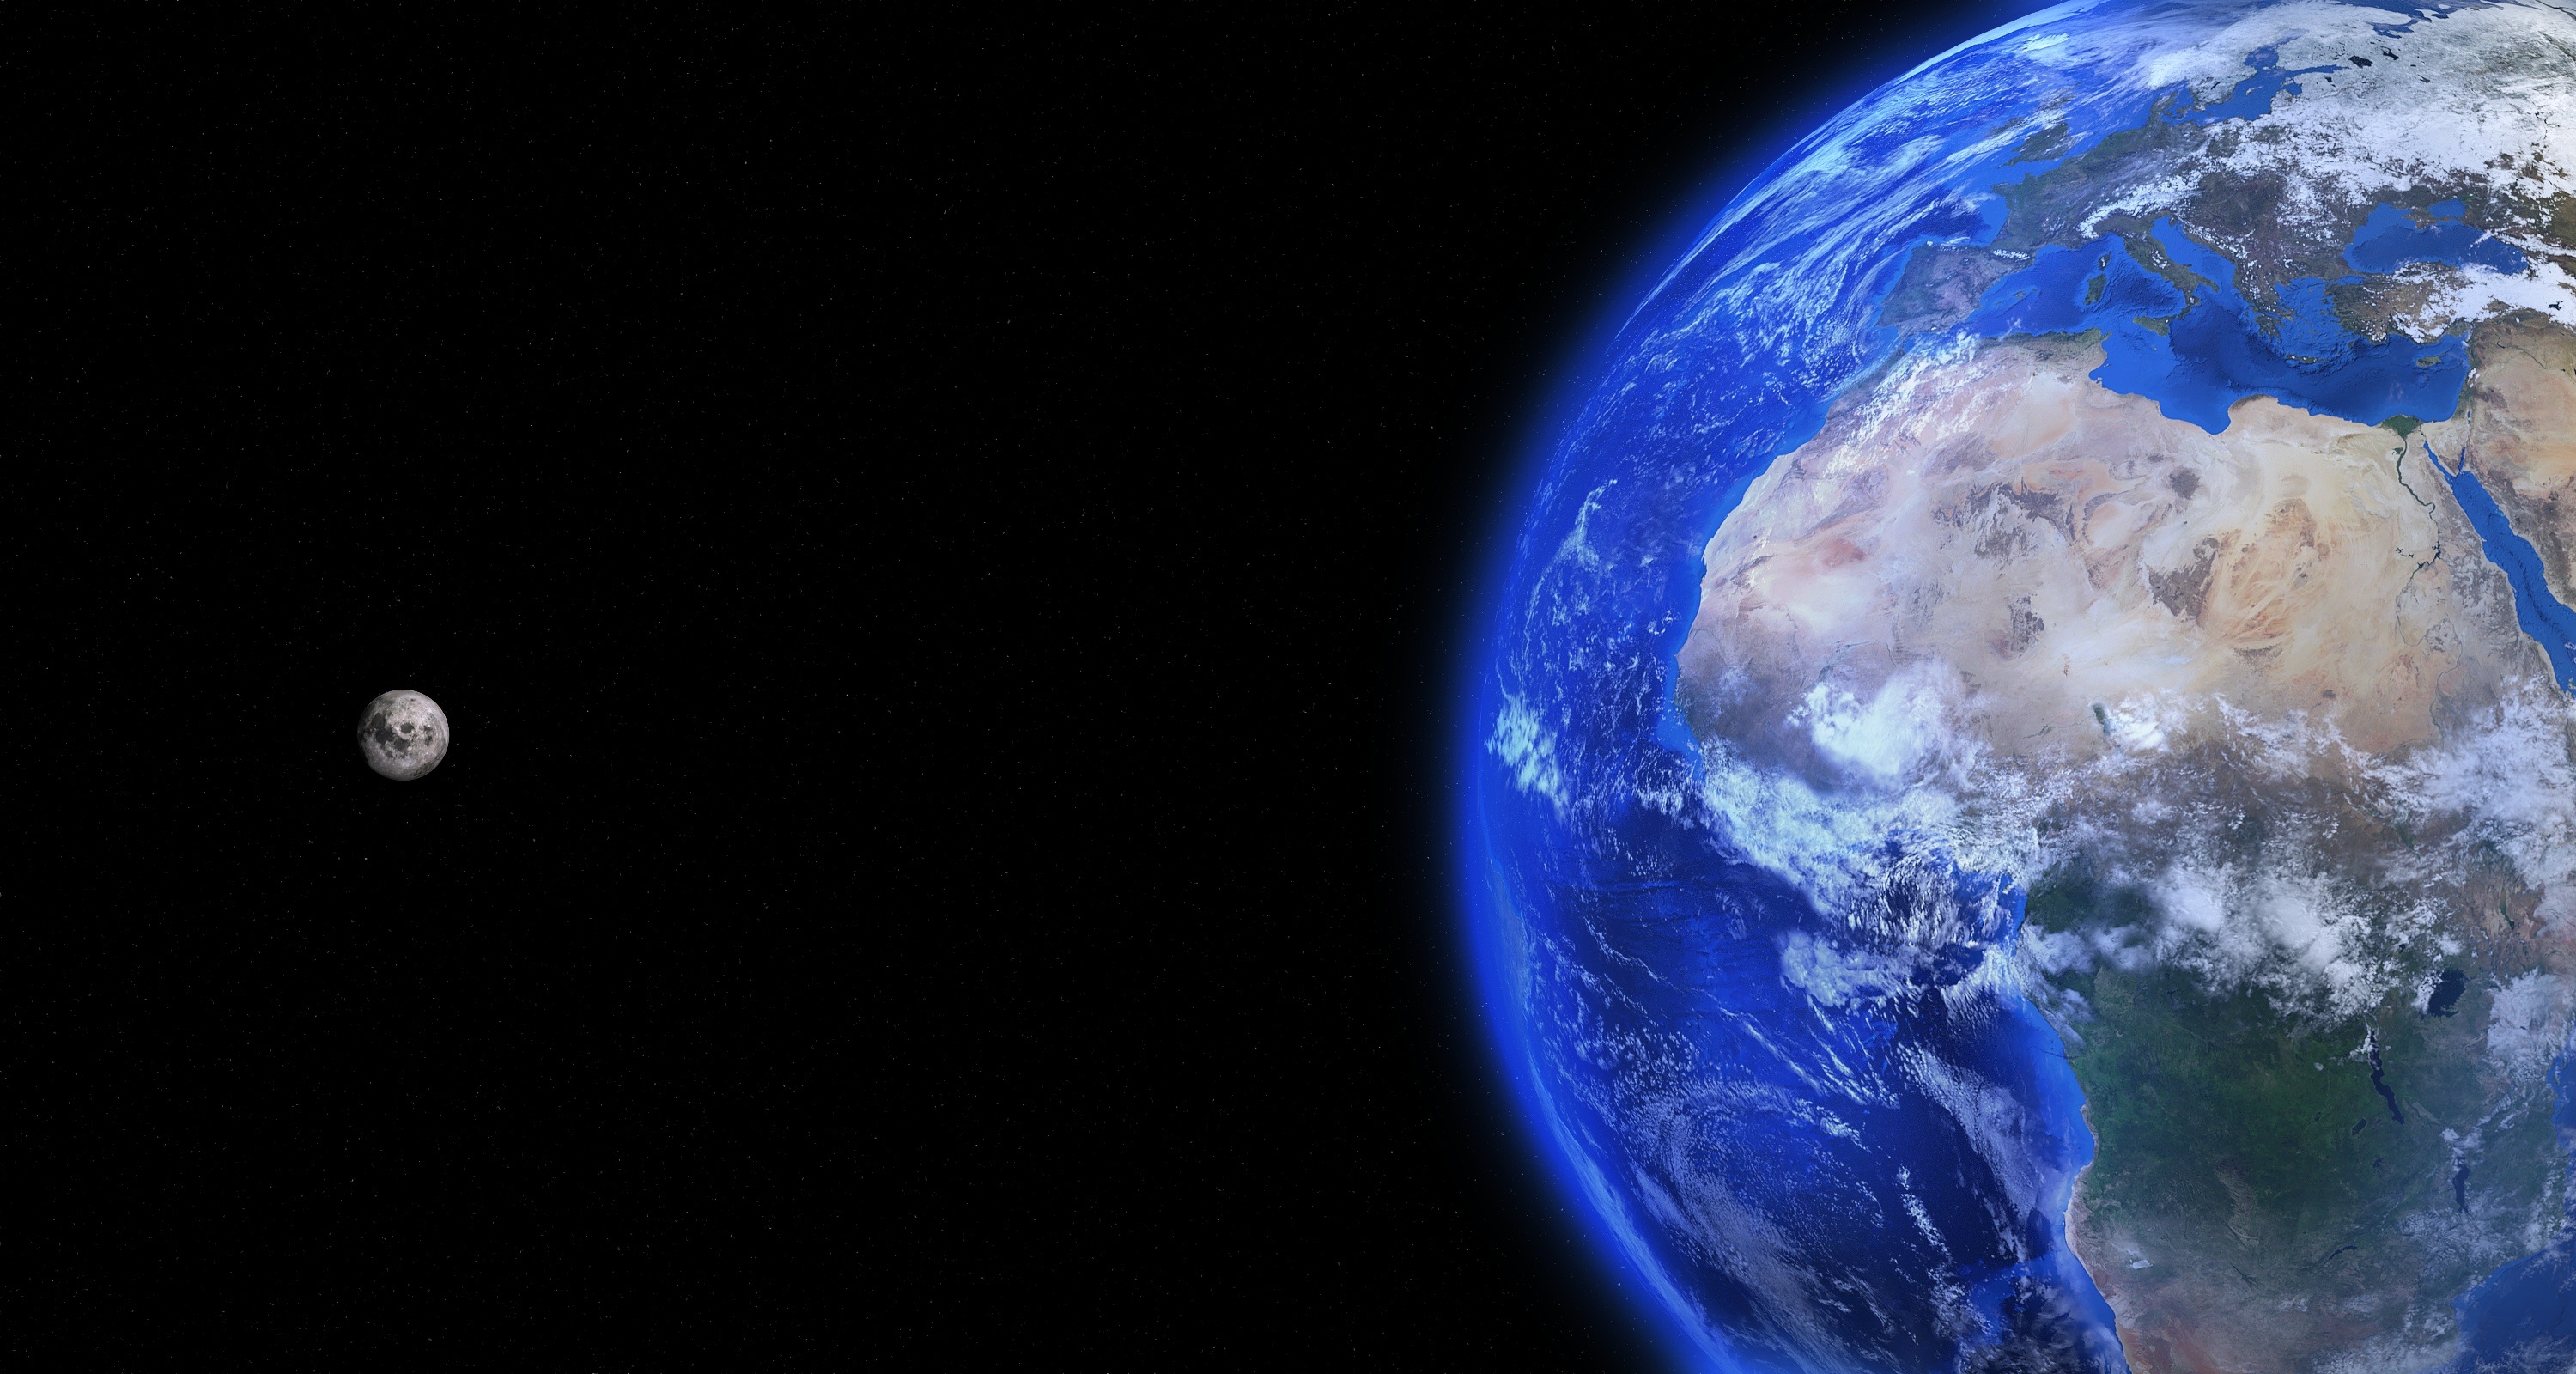
glowing, sky, atmosphere, land, europe, vehicle, space, africa, clean, blue, black, moon, globe, world, nasa, outer space, atlas, clouds, earth, stars, sphere, 3d, planet, astronomical object, earth globe, atmosphere of earth